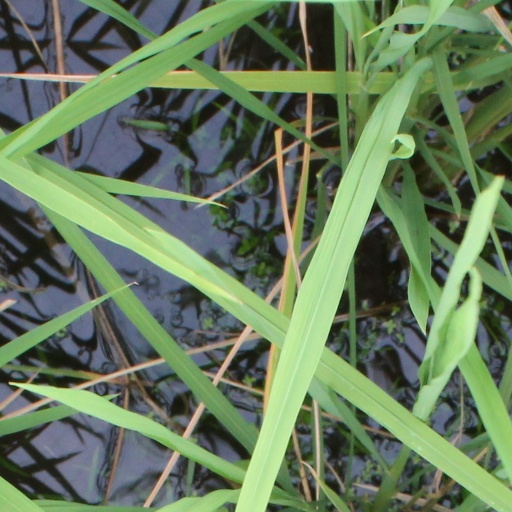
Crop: rice